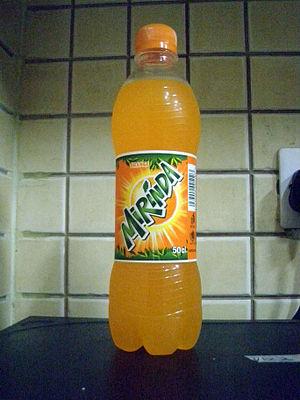
Mirinda est une marque de soda. C'est à l'origine une boisson espagnole dont la marque a été rachetée par la multinationale PepsiCo pour en faire un produit international. Mirinda signifie « merveilleux » ou « surprenant » en espéranto.